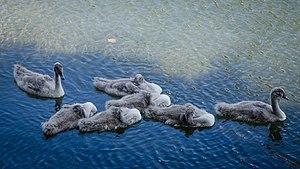
Les frères et sœurs sont des personnes ayant différents liens familiaux.